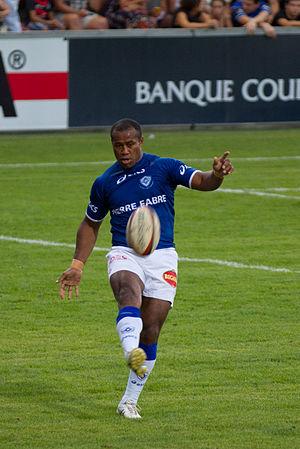
Seremaia Baïkeinuku, plus connu comme Seremaia Baï, né le 4 janvier 1979 à Nausori, est un joueur de rugby à XV et à sept fidjien. Il compte 53 sélections avec l'équipe de Fidji, évoluant au poste de demi d'ouverture ou centre.
Le drop, abrégé de l'anglais drop kick, est un geste technique commun au rugby à XIII et au rugby à XV. L'action consiste à lâcher le ballon des mains et frapper du pied juste après son rebond au sol.